Giles Gilbert Scott

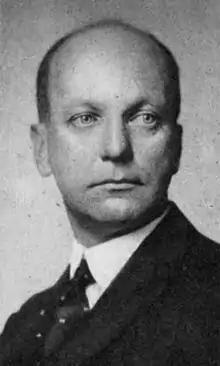
A photograph taken for Scott's Presidency of the Royal Institute of British Architects in 1933

Sir Giles Gilbert Scott (9 November 1880 – 8 February 1960) was a British architect known for his work on the New Bodleian Library, Cambridge University Library, Lady Margaret Hall, Oxford, Battersea Power Station, Liverpool Cathedral, and designing the iconic red telephone box.